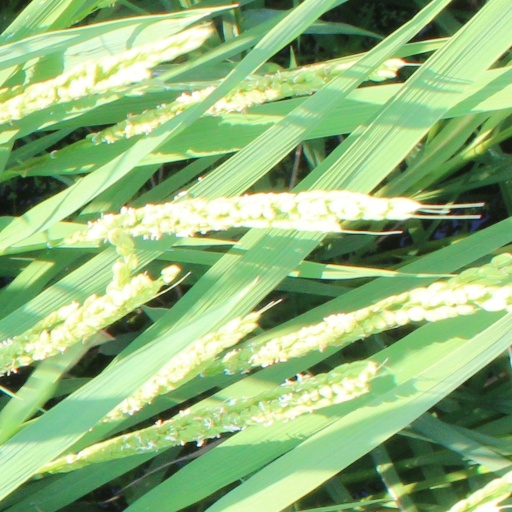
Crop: rice